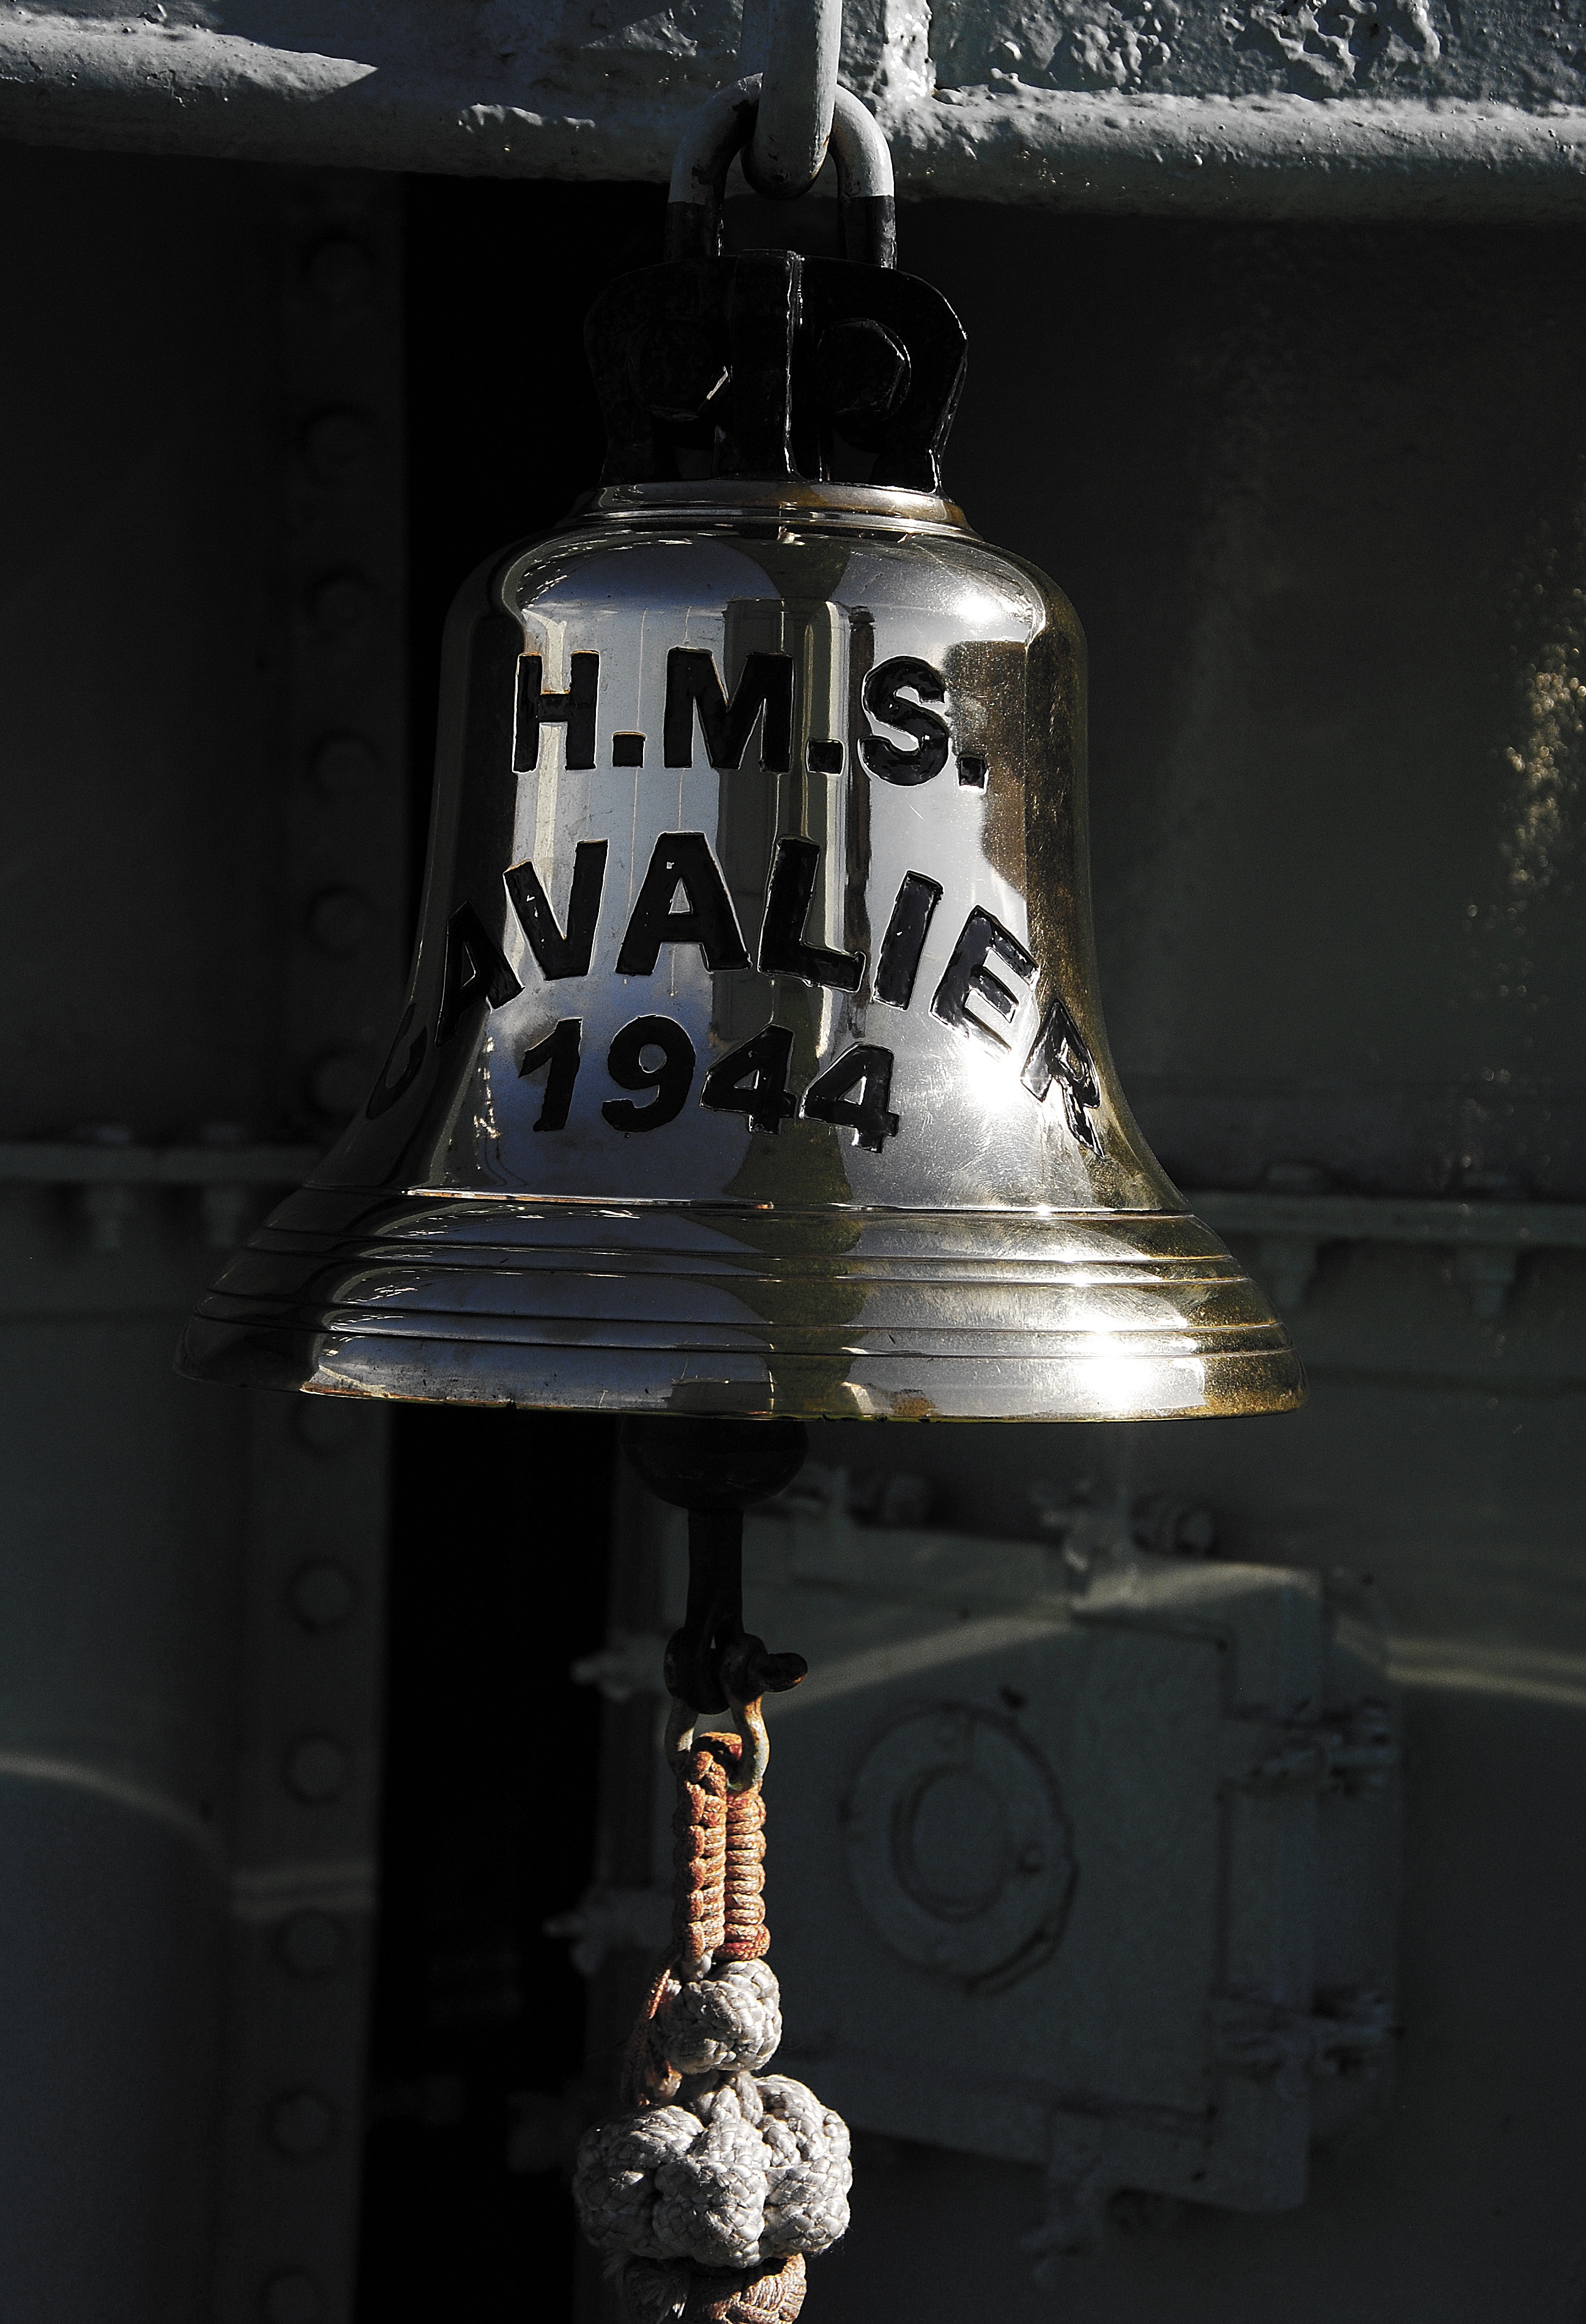
rope, boat, bell, symbol, metal, darkness, musical instrument, church bell, marine, light fixture, navigation, maritime, naval, ship bell, ghanta, bianzhong